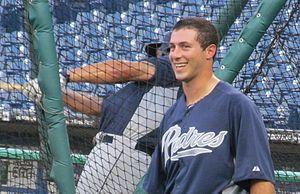
Thomas Anthony Medica est un joueur de premier but des Padres de San Diego de la Ligue majeure de baseball.